Mattapan Line

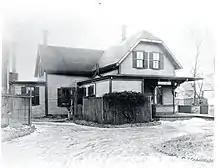
Central Avenue station in 1924

The Dorchester and Milton Branch Railroad opened in December 1847 from Neponset on the Old Colony Railroad main line to Mattapan station in Dorchester via Milton Mills (later Milton Lower Mills, then simply Milton). The line was immediately leased by the Old Colony as its Milton branch. The Old Colony built the Shawmut Branch Railroad from Harrison Square on the main line to Milton Lower Mills via Peabody Square in 1872. Most Mattapan passenger service switched to use the new branch east of Milton, as it ran through dense urban neighborhoods rather than swamps. The Old Colony Railroad and its branches were acquired by the New York, New Haven and Hartford Railroad in 1893.